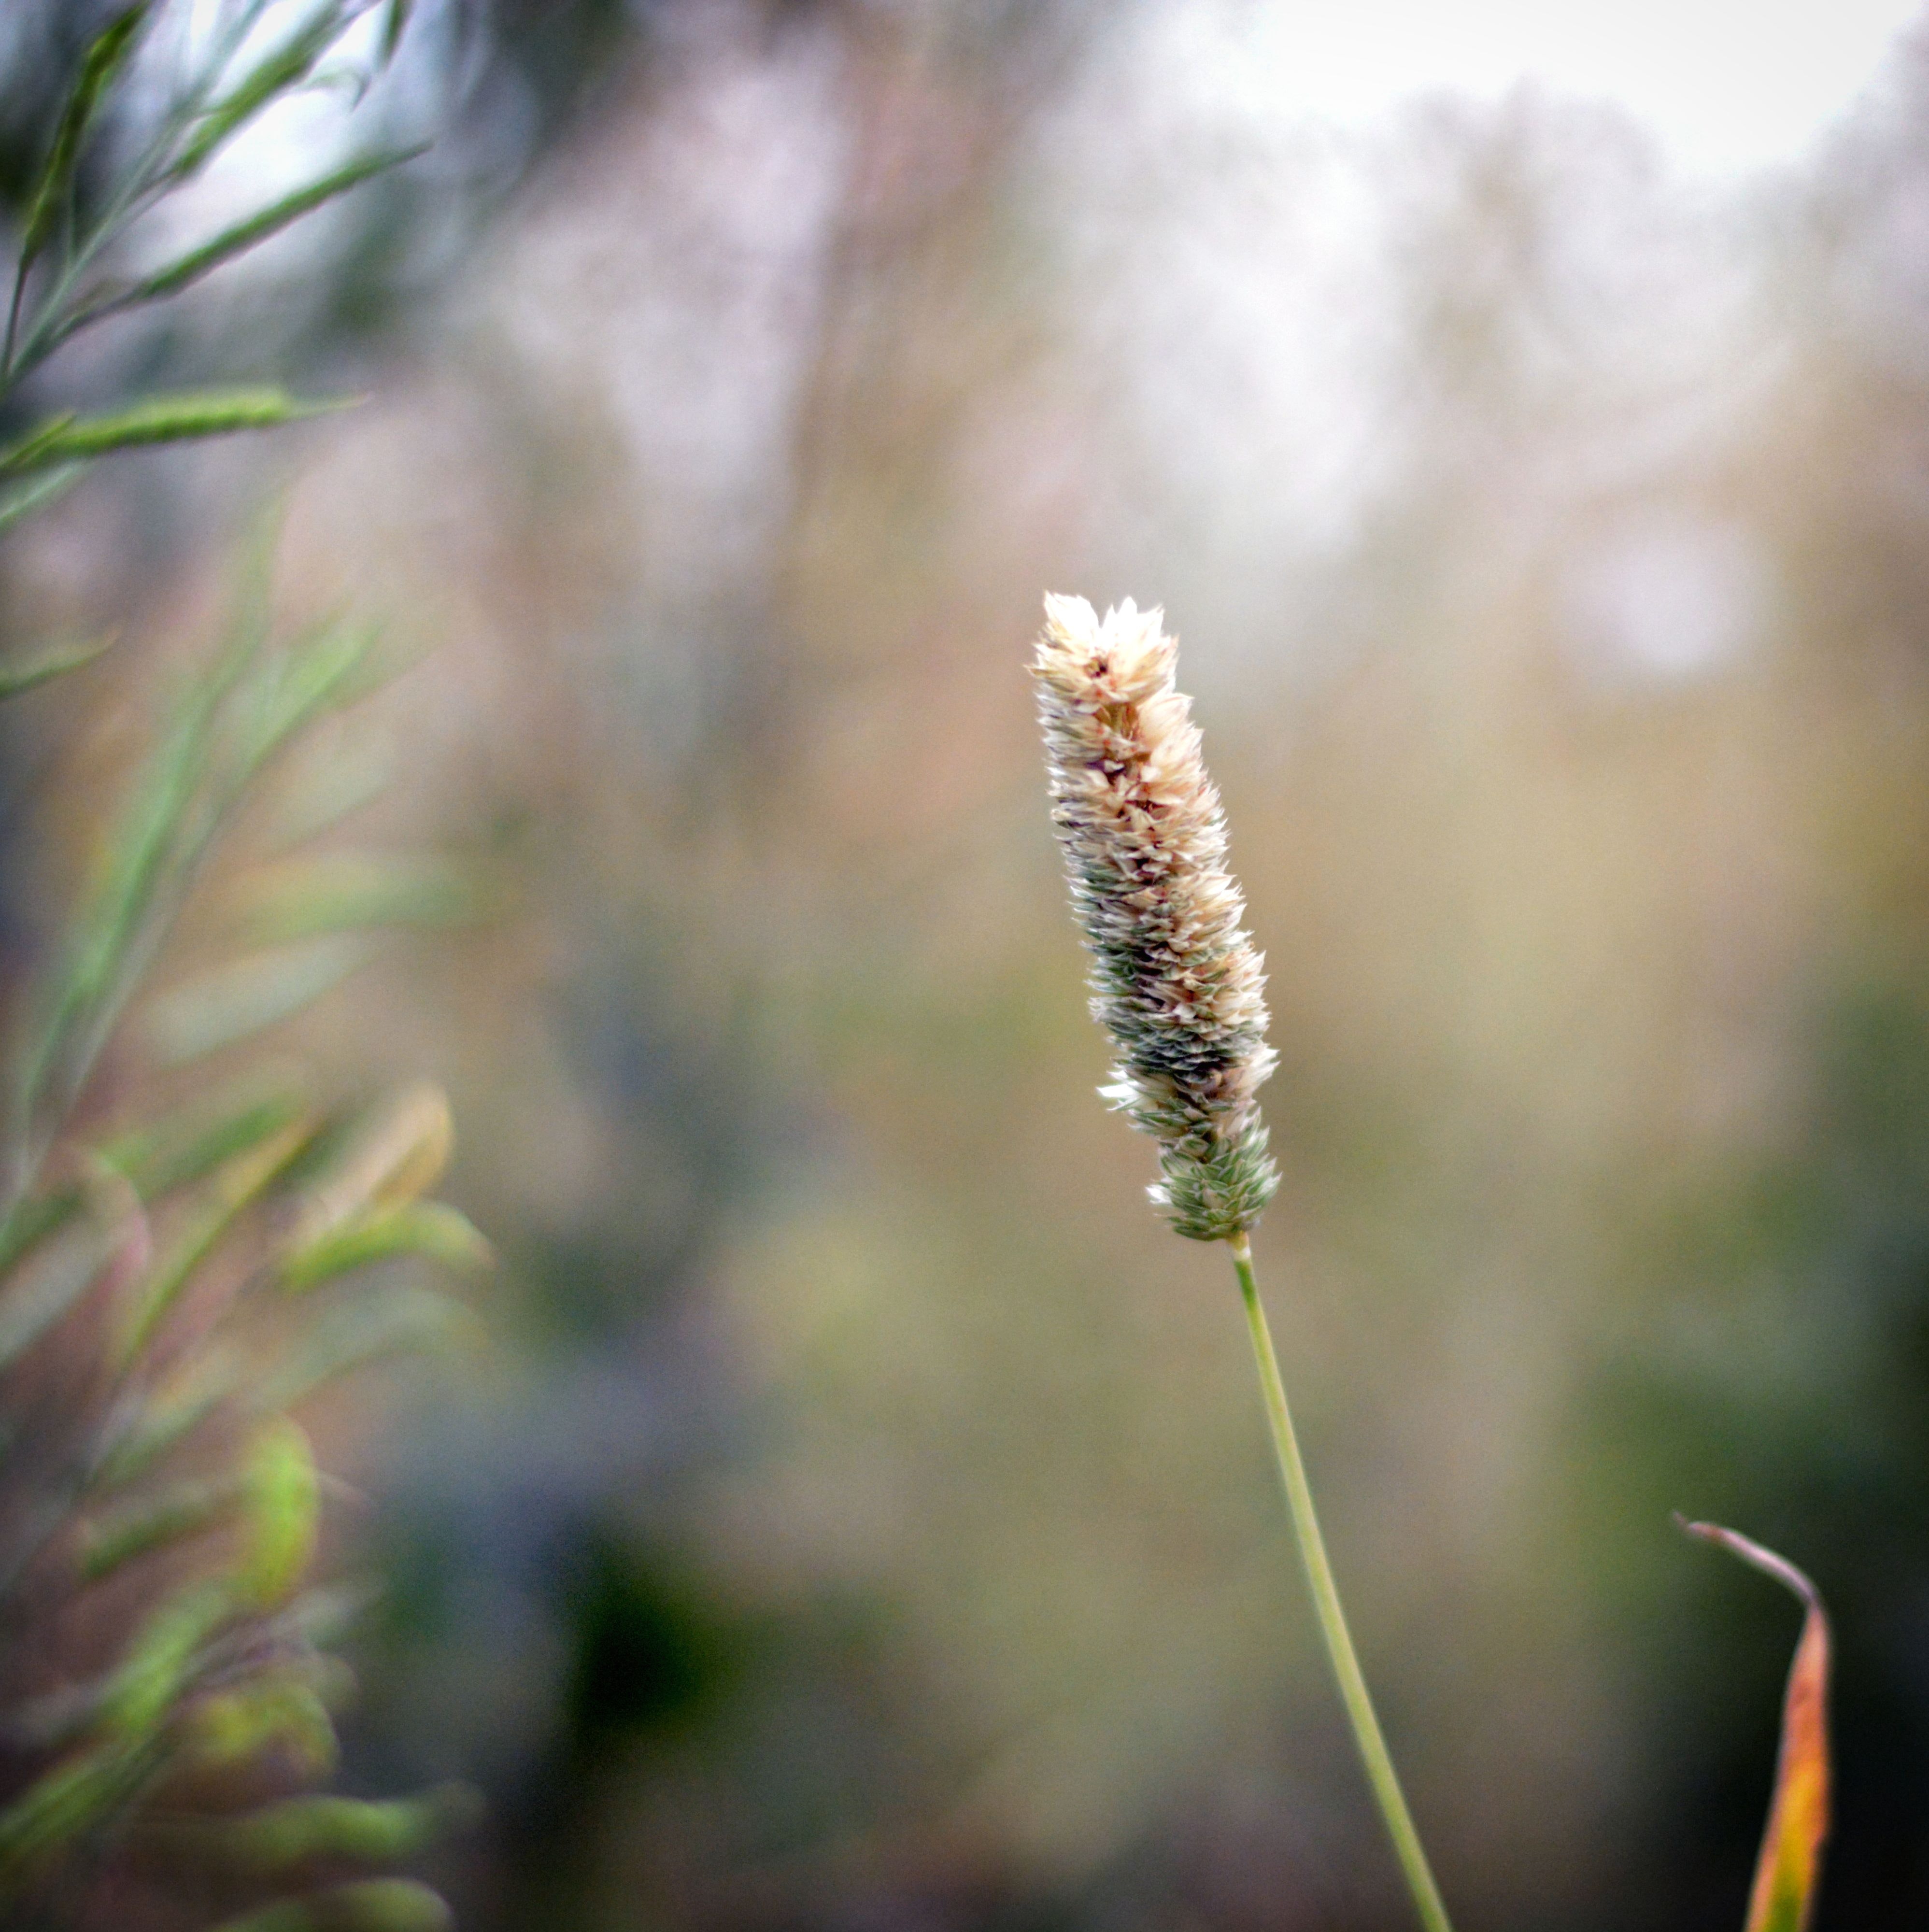
plant, vegetation, grass, close up, flower, grass family, botany, plant stem, vascular plant, spring, organism, terrestrial plant, twig, sunlight, photography, macro photography, phragmites, flowering plant, sedge family, backlighting